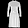
Label: Dress